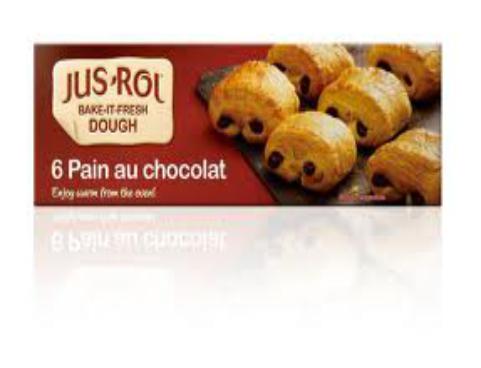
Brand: Jus-Rol
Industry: Food